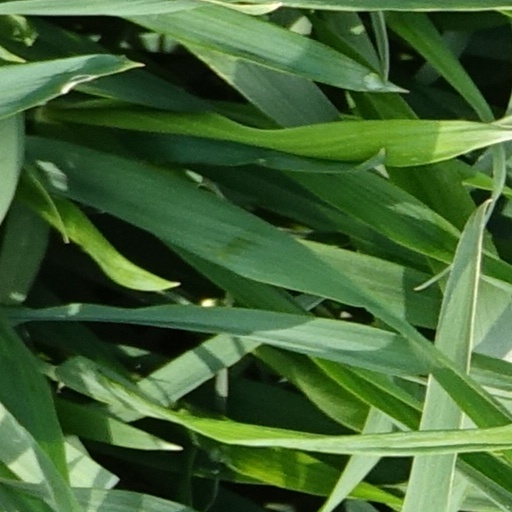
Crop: wheat